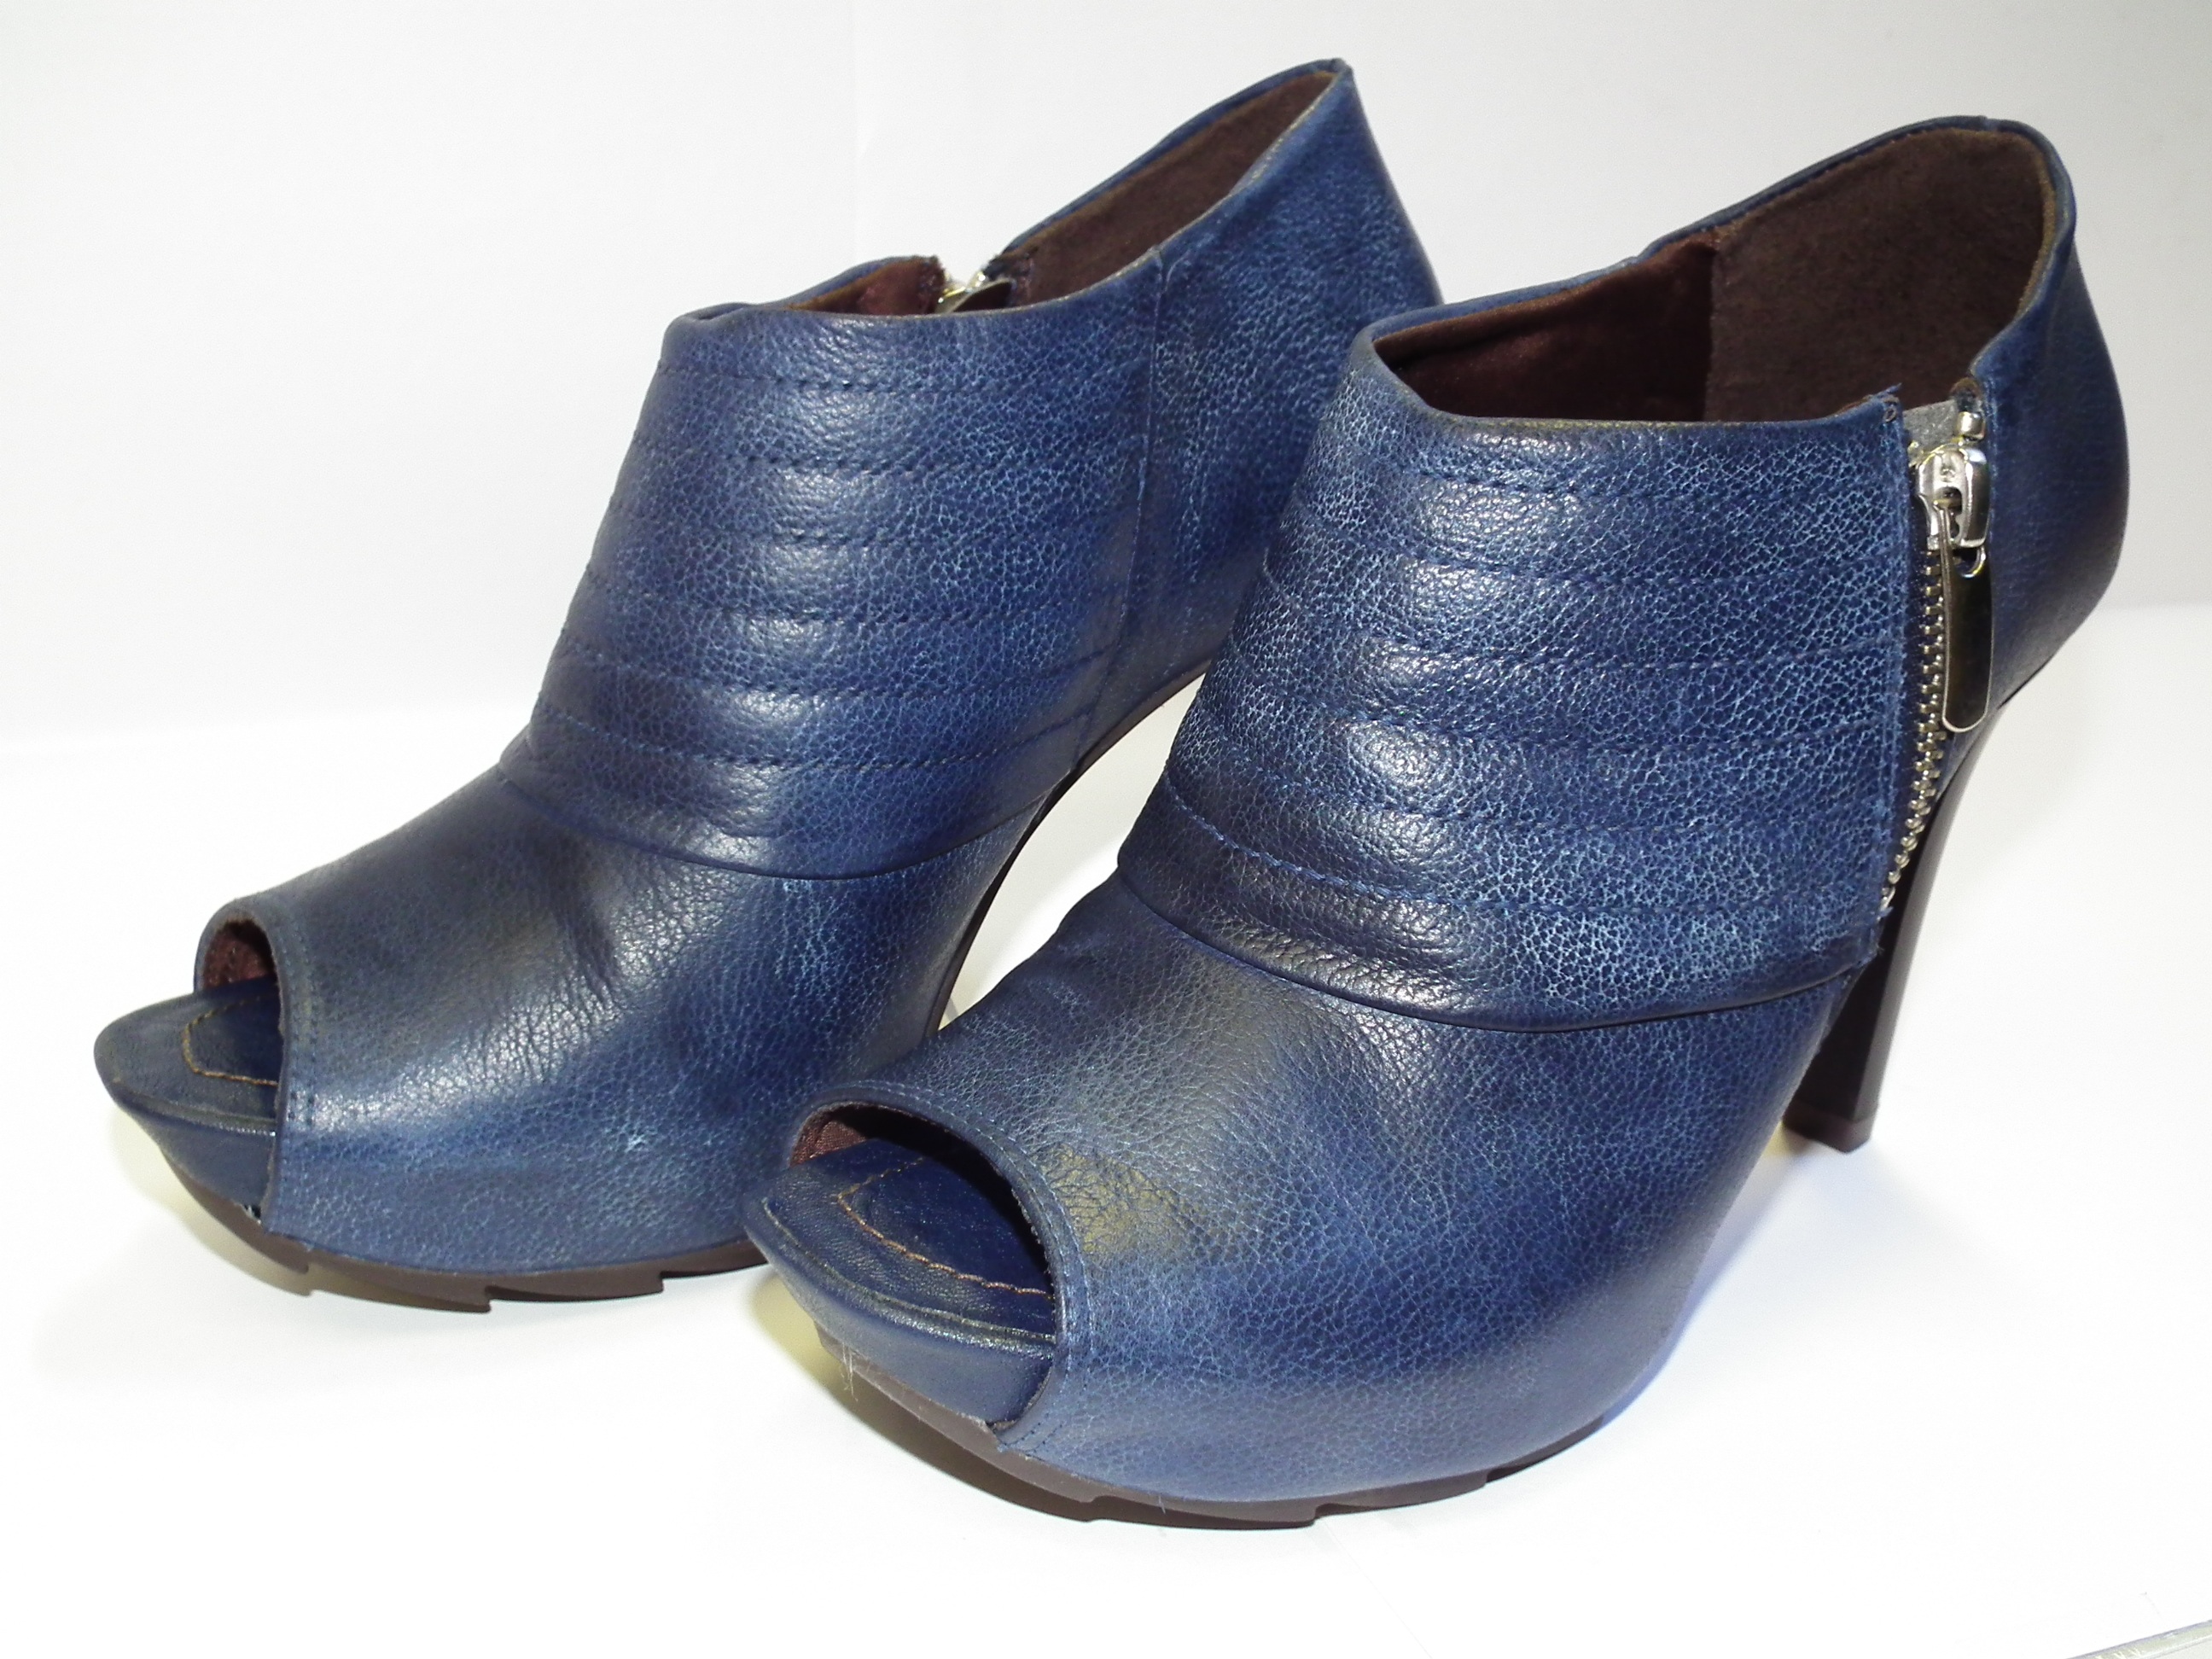
shoe, leather, feet, female, boot, leg, blue, human body, textile, shoes, footwear, sets, outdoor shoe, electric blue